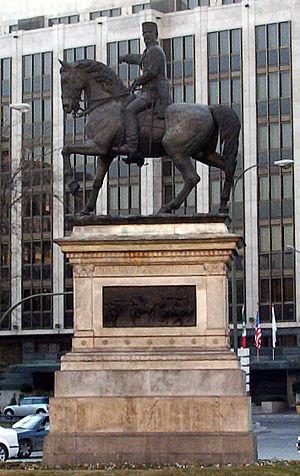
Cet article recense les statues équestres en Espagne.